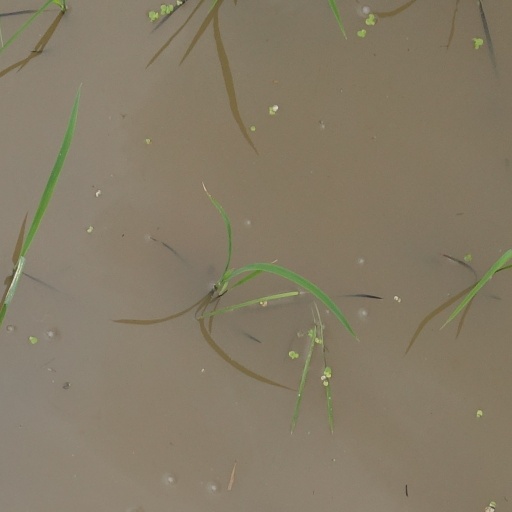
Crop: rice